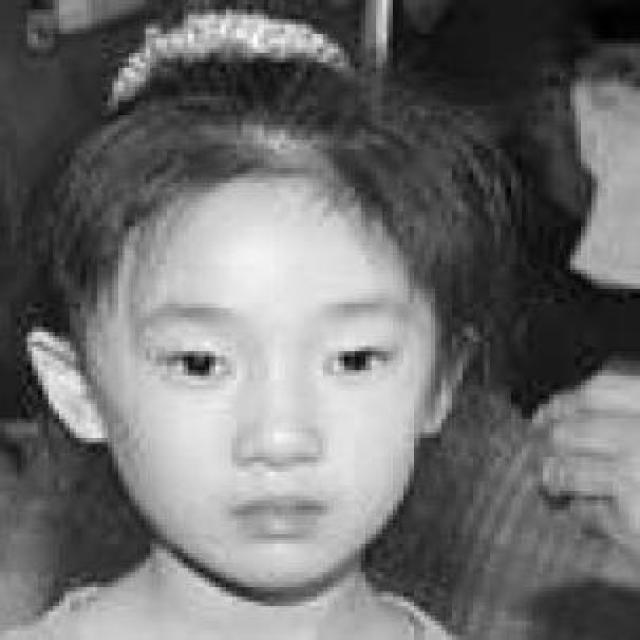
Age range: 0-12